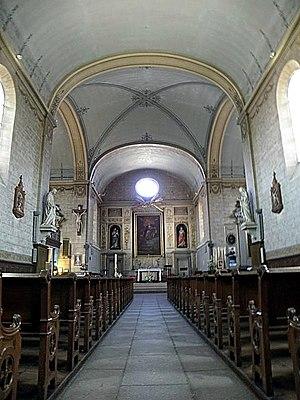
Intérieur de l'église Notre-Dame-de-l'Assomption d'Argentré-du-Plessis (35).